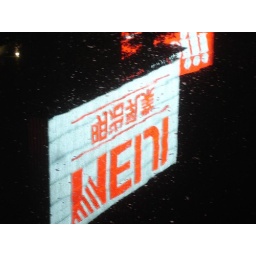
Neon sign reflected in river